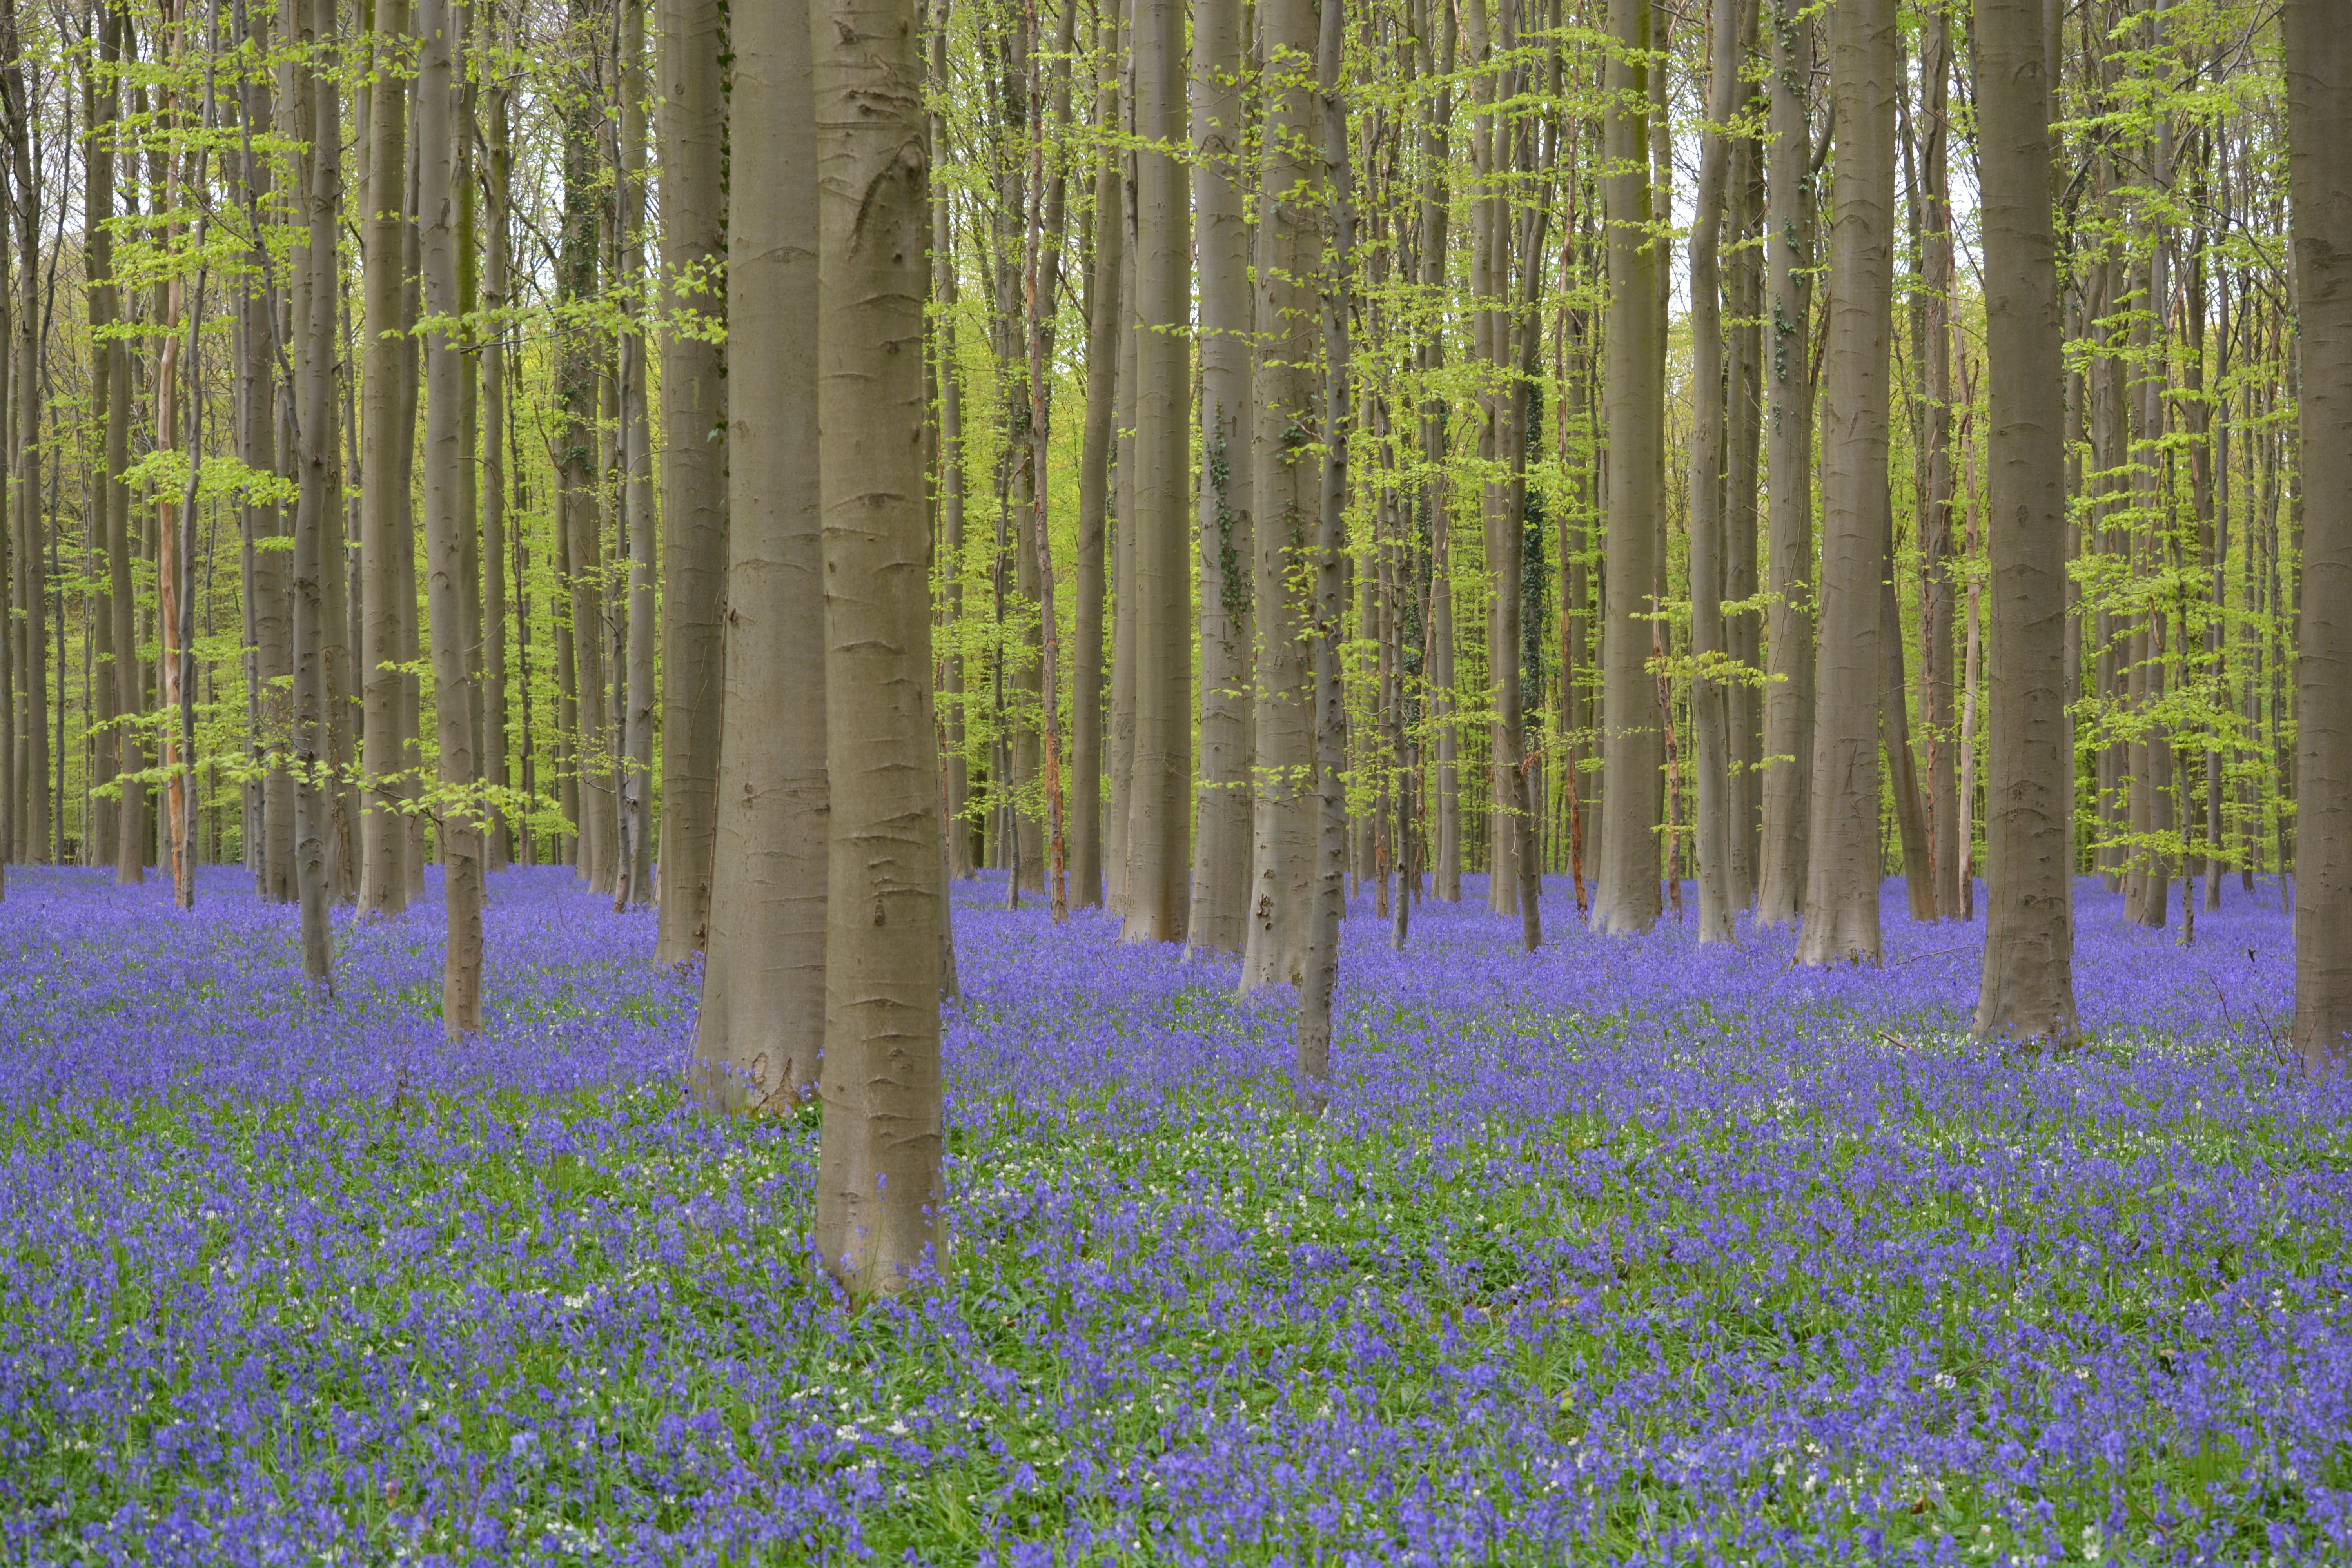
landscape, tree, nature, forest, grass, swamp, wilderness, field, meadow, sunlight, flower, trunk, spring, blue, flora, wildflower, flowers, bluebell, cool image, colors, vegetation, deciduous, wetland, bog, grove, woodland, cool photo, ecosystem, lupin, nature reserve, biome, fen, old growth forest, hallerbos, wild hyacinth, grass family, temperate broadleaf and mixed forest, temperate coniferous forest, bayou, english lavender, riparian forest, spruce fir forest, tropical and subtropical coniferous forests, northern hardwood forest concept